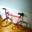
Label: bicycle